Konstantin Jeffremov

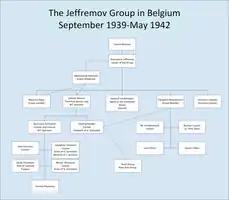
Organisational diagram of the first Jeffremov Group

With the outbreak of World War II, Jeffremov was retasked with organising variously disparate groups in the Low Countries, into an effective espionage network that could collect political, economic and military intelligence. Jeffremov immediately made contact with Johann Wenzel, a German communist and radio specialist based in the Netherlands, who would act in the role of technical advisor to Jeffremov. Wenzel had recruited the Communist Party member Anton Winterink at the beginning of 1939 and later, also recruited Dan Goulooze, the director of the Dutch Communist party. Both would become part of Jeffremov's network in Brussels. In 1938, Winterink had established a network that was part of the Rote Hilfe, that would be used by Jeffremov, in the capacity as his supervisor. Winterink was trained as a radio operator by Wenzel.